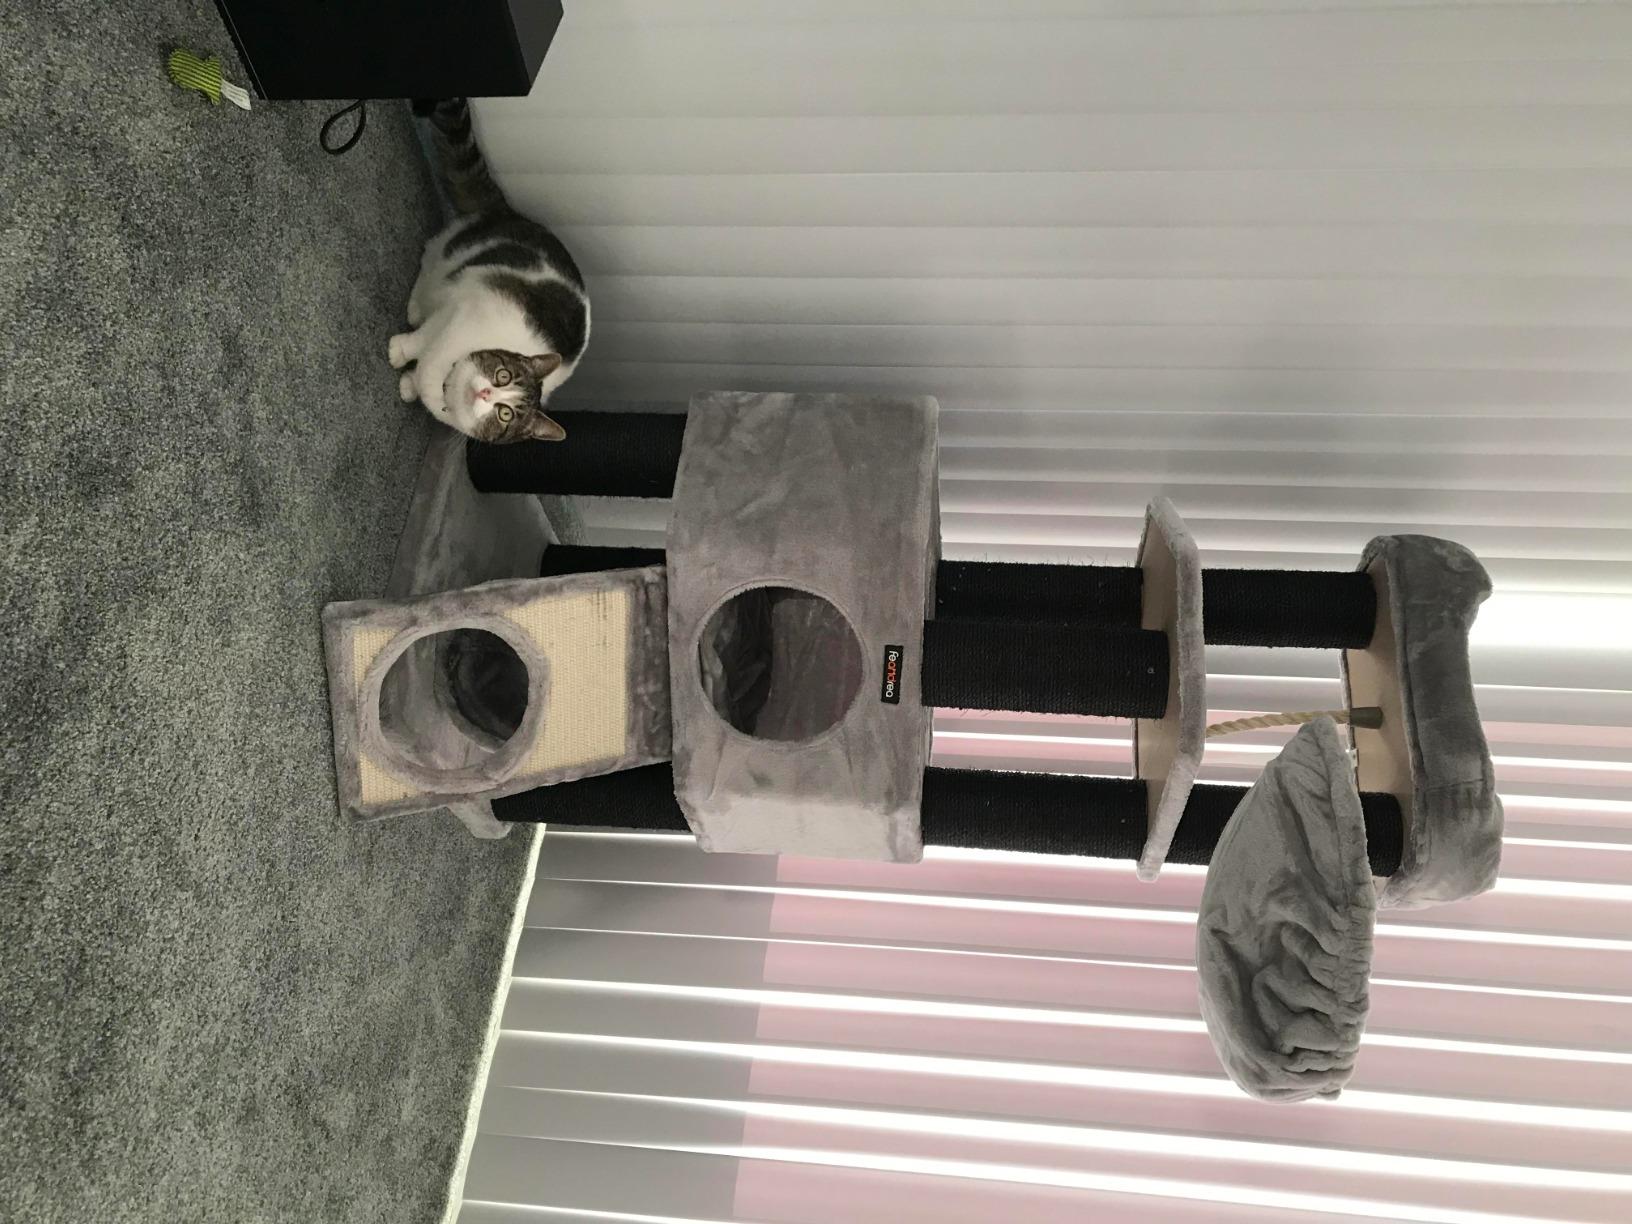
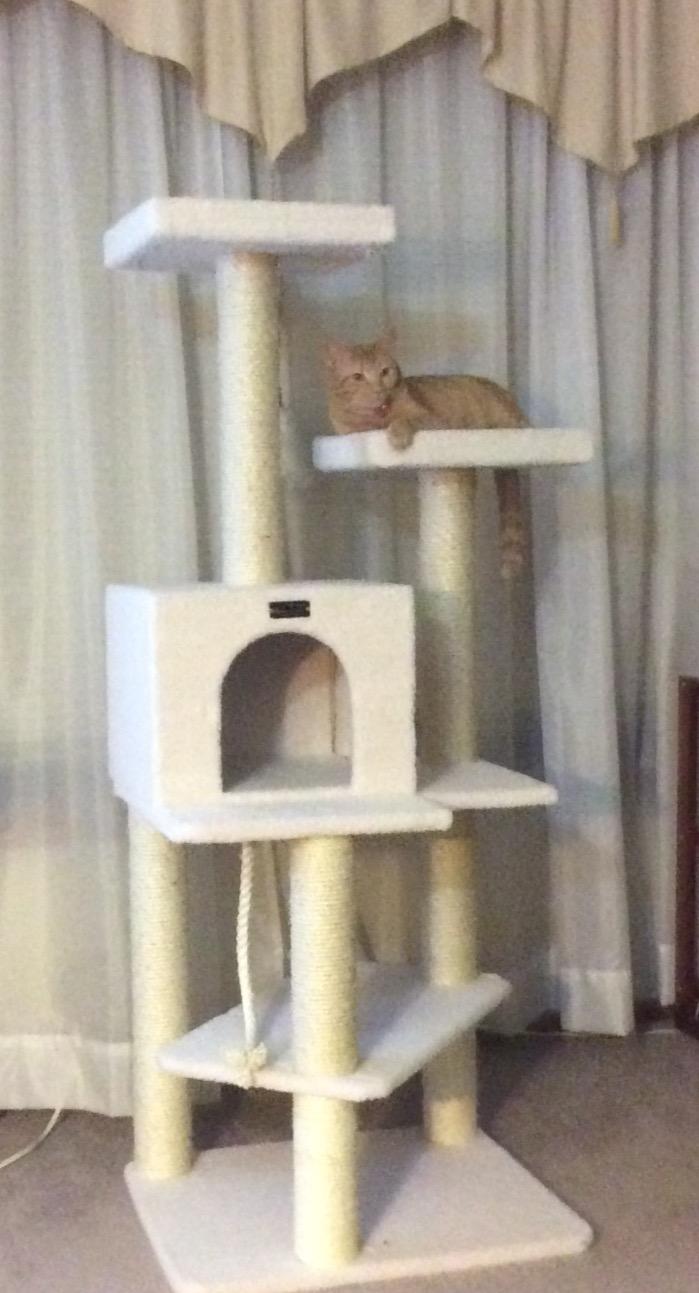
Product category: items_cat tree
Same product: no